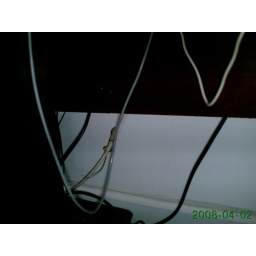
The lizard that lives in our window by the computer (1)